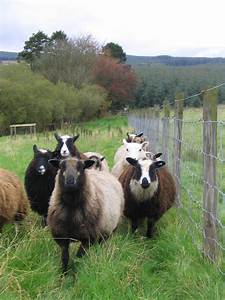
Label: pecora